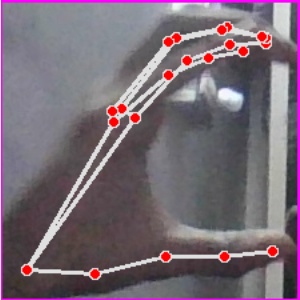
अक्षर: ऋ